Royal Academy of Dance

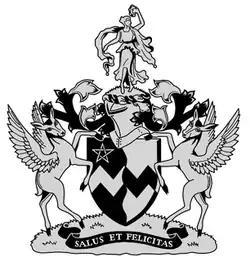
RAD Coat of Arms

In 1935 King George V approved the granting of a Royal Charter for the Association of Teachers of Operatic Dancing. The charter was eventually affixed with his Great Seal in 1936, and the Association of Teachers of Operatic Dancing officially became the 'Royal Academy of Dancing' (RAD). The following year in 1937, a coat of arms was designed by the College of Arms in London.